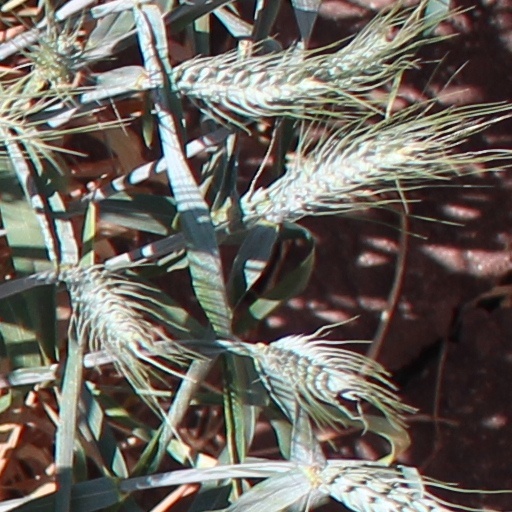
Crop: wheat